Helena Scott

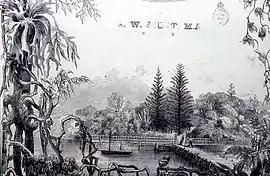
Ash Island (A.W. Scott)

In 1846, the family moved from Sydney to the remote Ash Island in the Hunter River estuary, near Hexham. Located in an untouched area of native vegetation and wildlife, they flourished under the guidance of their artistic father and Harriet Calcott, their mother. For a period of some 20 years, they remained on the island, documenting its plants and wildlife, with an emphasis on the butterflies and moths.